Gunnar Fant

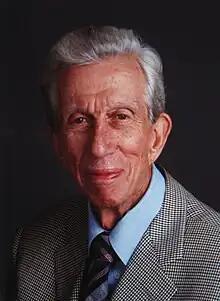
Gunnar Fant (1999)

Carl Gunnar Michael Fant (October 8, 1919 – June 6, 2009) was a leading researcher in speech science in general and speech synthesis in particular who spent most of his career as a professor at the Swedish Royal Institute of Technology (KTH) in Stockholm. He was a first cousin of the actors and directors George Fant and Kenne Fant.